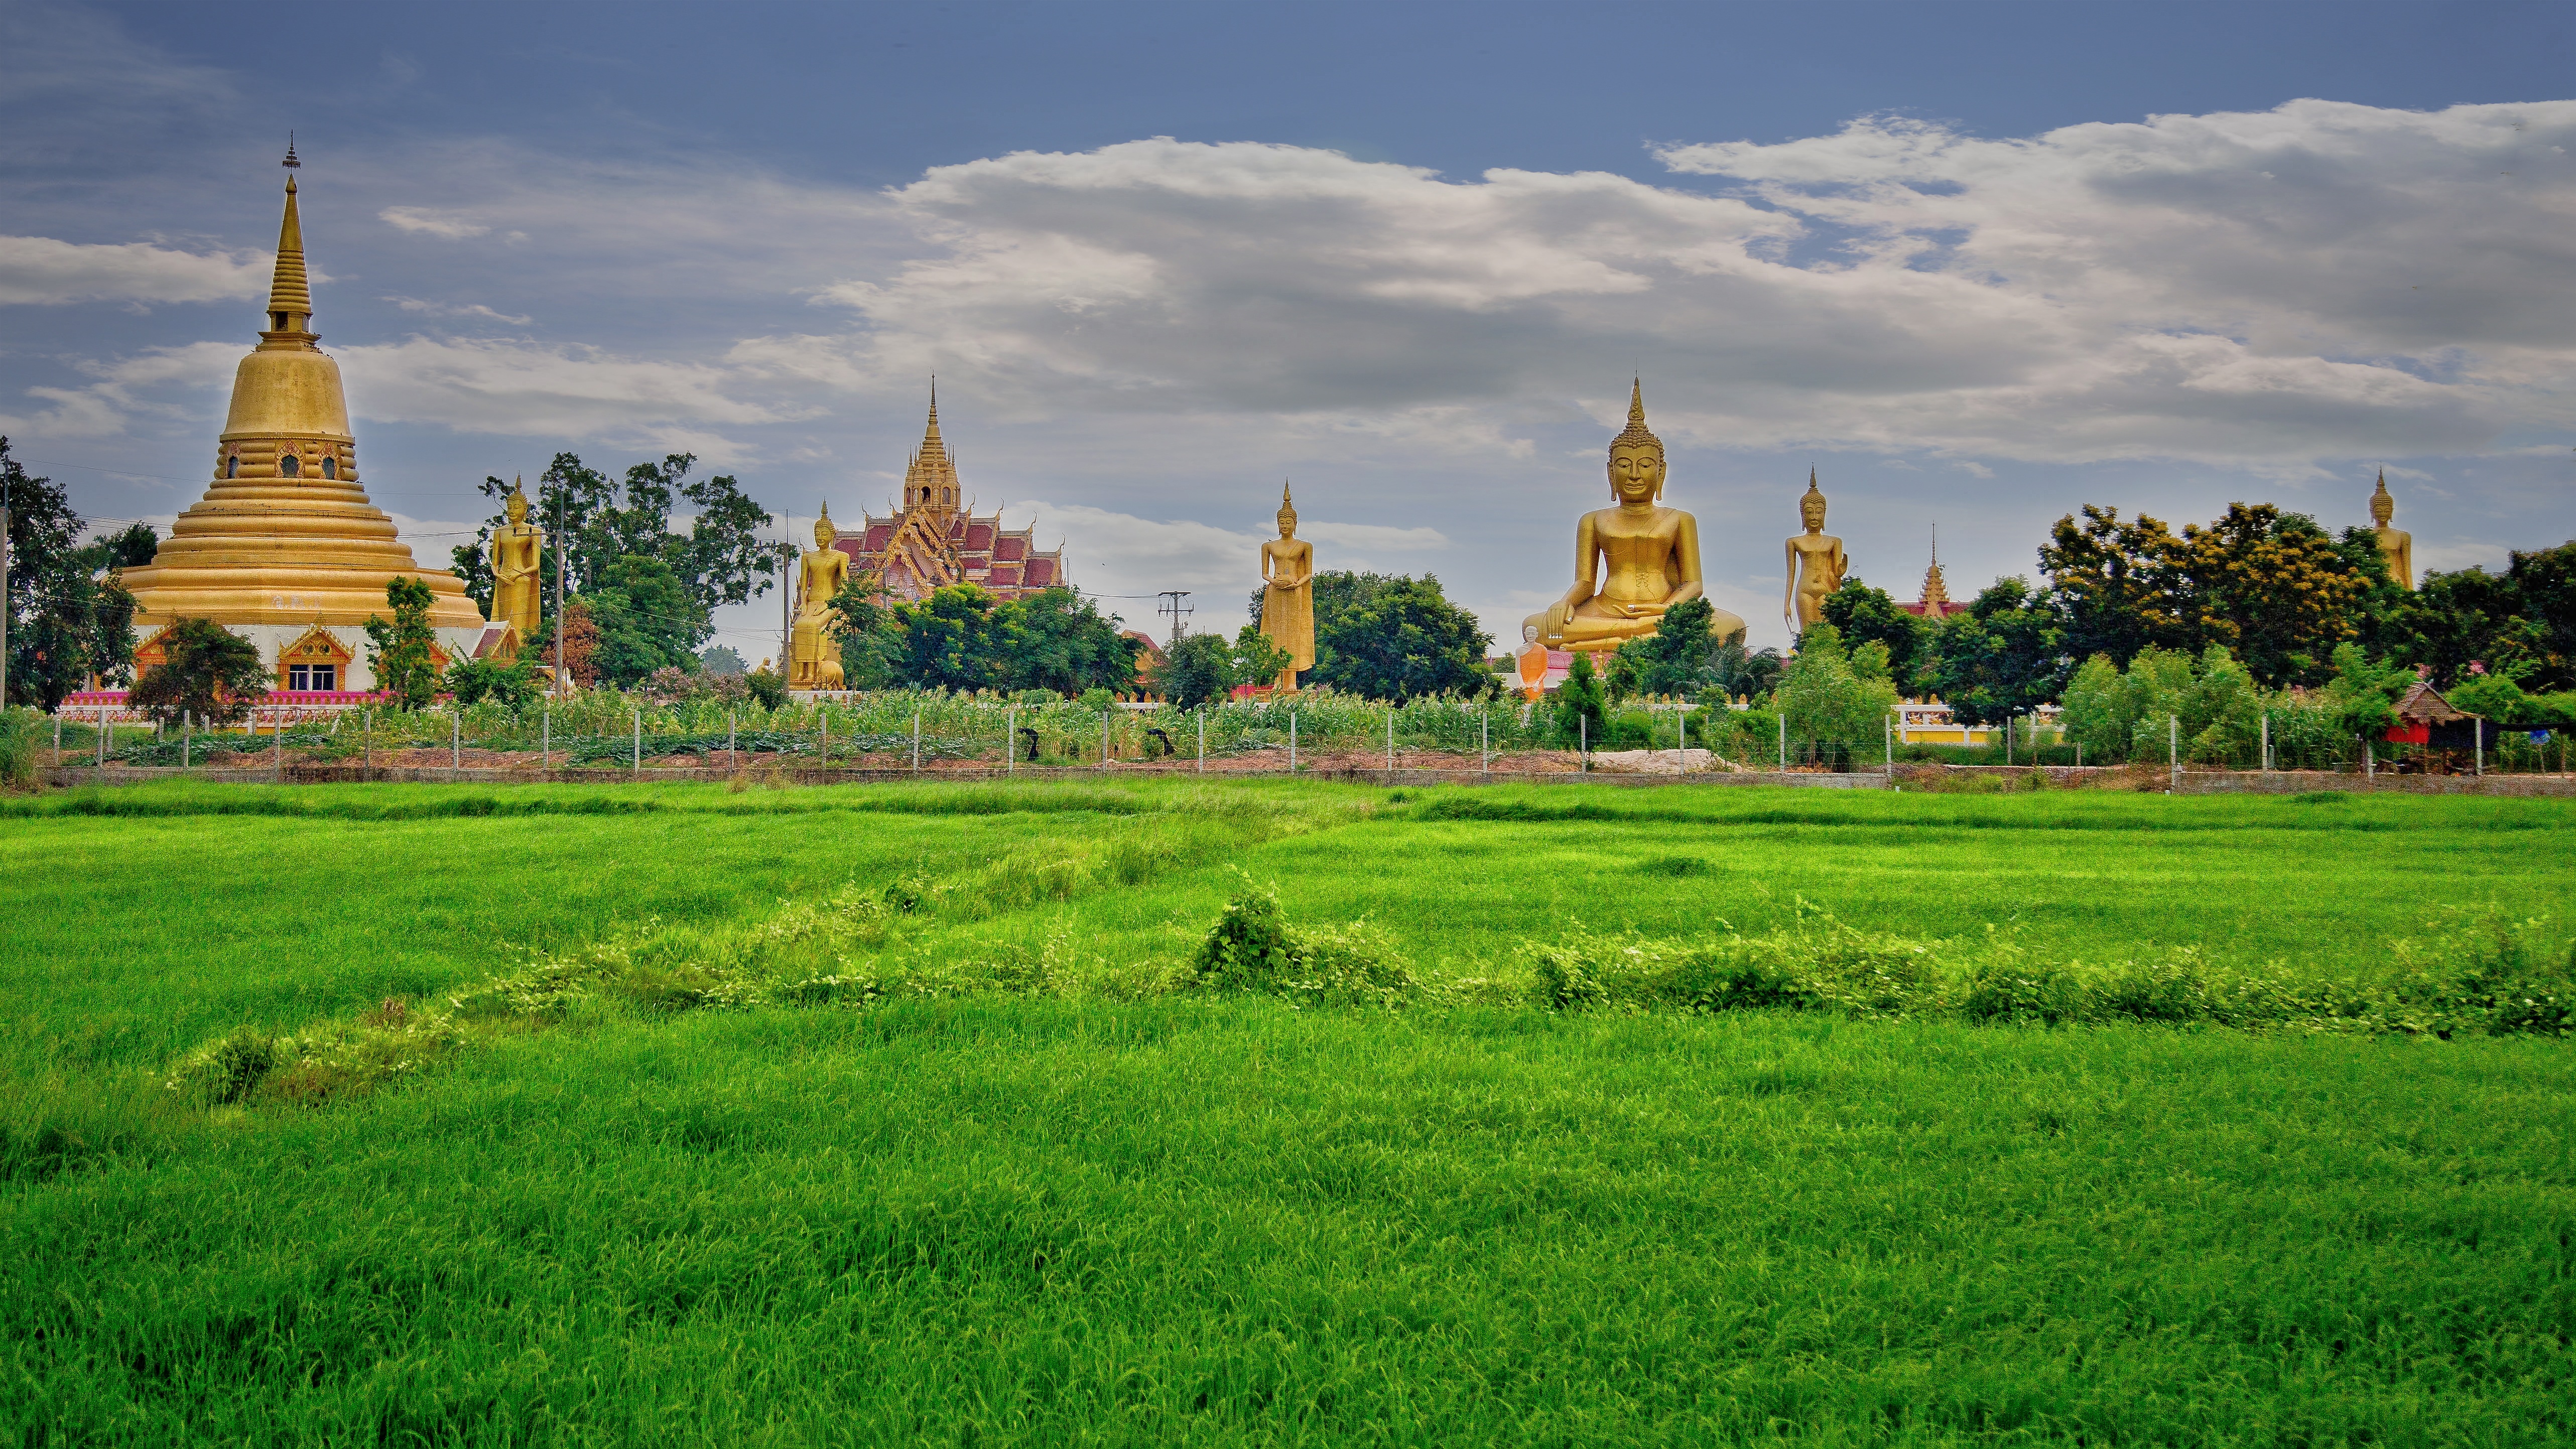
lawn, meadow, building, plain, place of worship, the, phitsanulok, rural area, wang, a canal boat